E-TAG

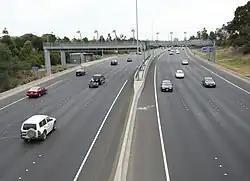
e-TAG toll gantries on the Tullamarine Freeway section of Melbourne's CityLink

e-TAG is a free-flow tolling electronic toll collection system used on all tollways throughout Australia. It was originally developed by Transurban for use on their CityLink tollway in the late 1990s, with the system since adopted by all toll roads, bridges and tunnels in Australia. The technology had different names depending on the issuer, such as Breeze (Eastlink Melbourne), Linkt (Transurban, includes former names E-way and go via), and E-toll (Transport for NSW). However, these are all interchangeable across Australia and no surcharges apply for use on other operators' toll roads.